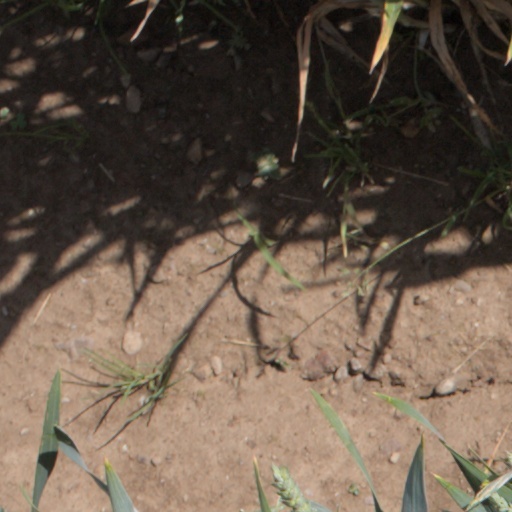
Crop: wheat